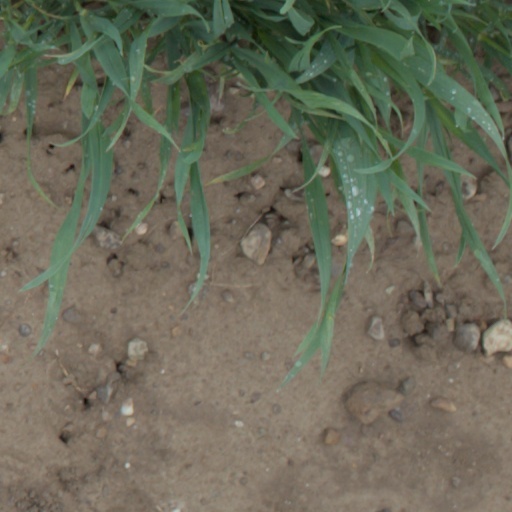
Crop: wheat